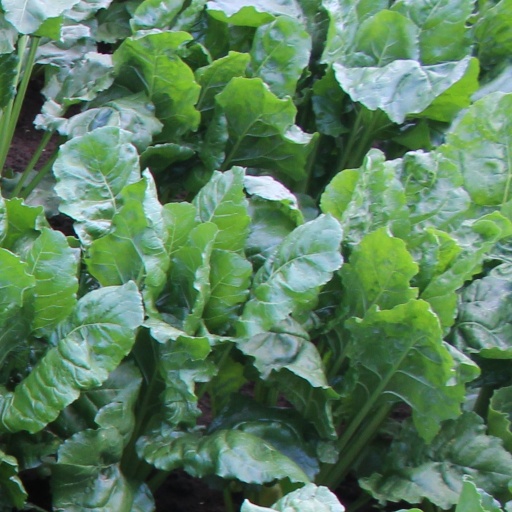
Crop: sugar beet